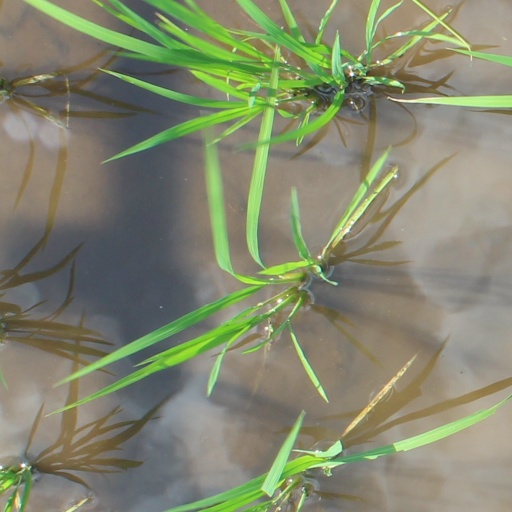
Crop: rice